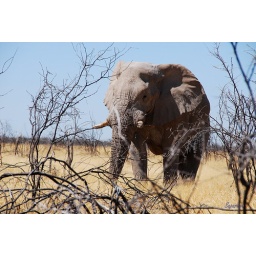
Love to bring another photo of this huge bull elephant we met in Etosha National Parc